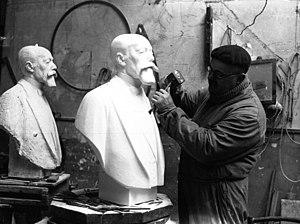
Le sculpteur Descatoire terminant un buste du président Paul Doumer.
Alexandre Joseph Descatoire, né à Douai le 22 août 1874 et mort à Marquette-lez-Lille le 7 mars 1949, est un sculpteur français.
Joseph Athanase Doumer, dit Paul Doumer, né le 22 mars 1857 à Aurillac et mort assassiné le 7 mai 1932 à Paris, est un homme d'État français. Il est président de la République du 13 juin 1931 au 7 mai 1932.